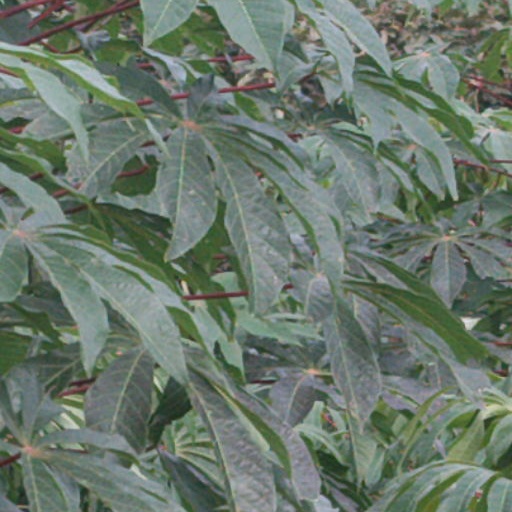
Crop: cassava